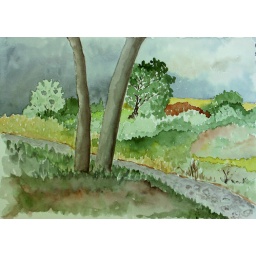
I loved the way the silver trees stood out against the darkness of the gathering storm.